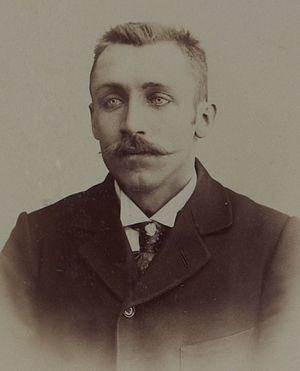
[Collection Jules Beau. Photographie sportive]
Paul Baras, né le 14 mai 1870 à Orchies et mort le 6 novembre 1941 à Saint-Maurice, est un pilote automobile français des années 1910.